Shire of East Loddon

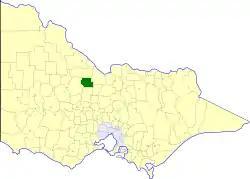
Location in Victoria

The Shire of East Loddon was a local government area about northwest of Bendigo, in northwestern Victoria, Australia. The shire covered an area of , and existed from 1864 until 1995.